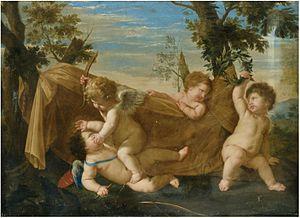
Karel Philips Spierincks est un peintre flamand, surtout actif en Italie. Il peint principalement des paysages avec des putti et des scènes mythologiques, dans un style classique qui témoigne de l'influence de François Duquesnoy et de Nicolas Poussin. Il est aussi l'auteur de peintures religieuses.